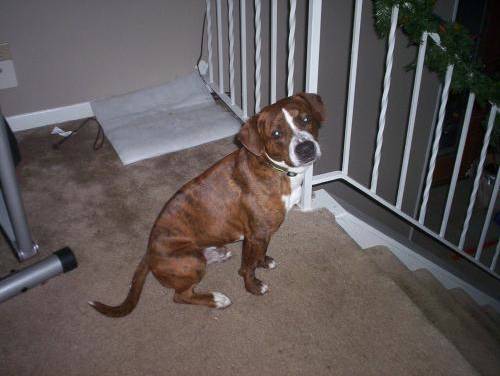
Label: dog